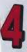
Number: 4